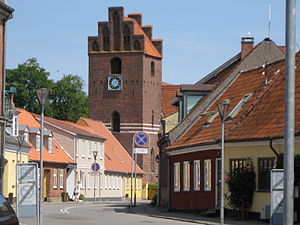
Præstø
Vue fra vest mod Præstø Kirke på Sydsjælland.
Præstø er en havneby og tidligere købstad på Sydsjælland med 3.814 indbyggere, beliggende 20 km syd for Faxe, 25 km sydøst for Næstved og 17 km nordøst for Vordingborg. Byen hører til Vordingborg Kommune og ligger i Region Sjælland.